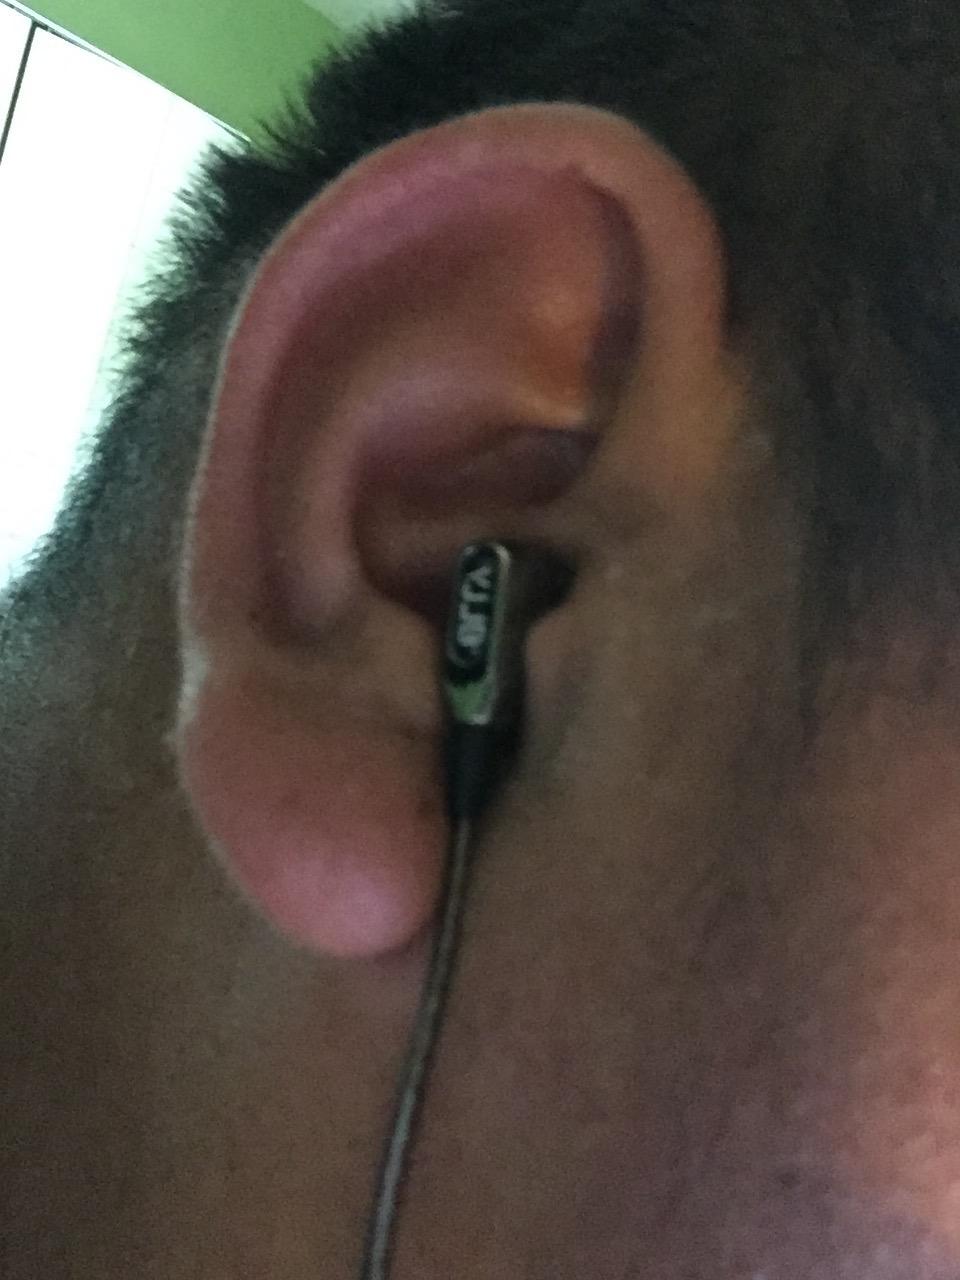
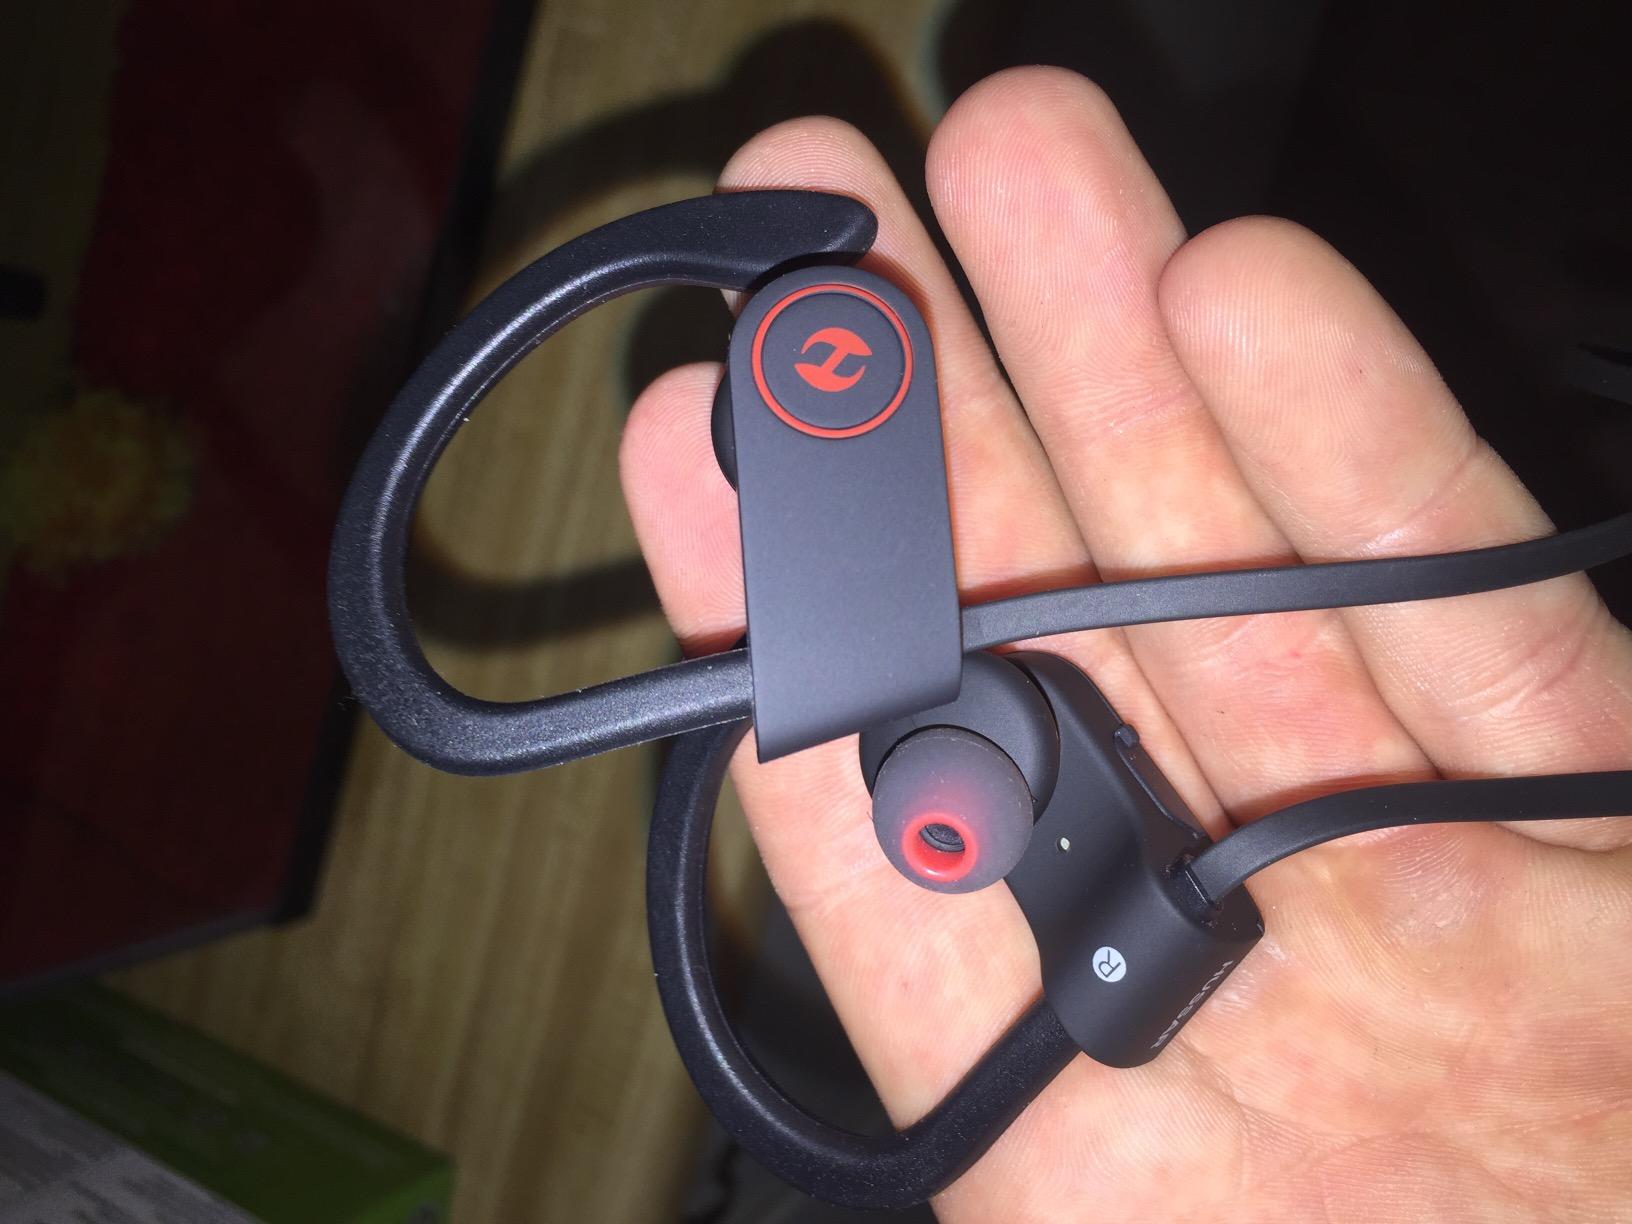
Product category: headphones
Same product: no